Gwen Nagel

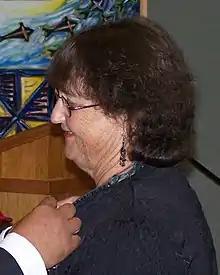
Nagel in April 2009

Gwendolyn Anne Nagel (née Townsend; 20 May 1946 – 17 October 2009) was a New Zealand advocate for people with vision impairment, cricketer and international cricket umpire. She umpired in one Women's Test Match and three Women's One Day Internationals.